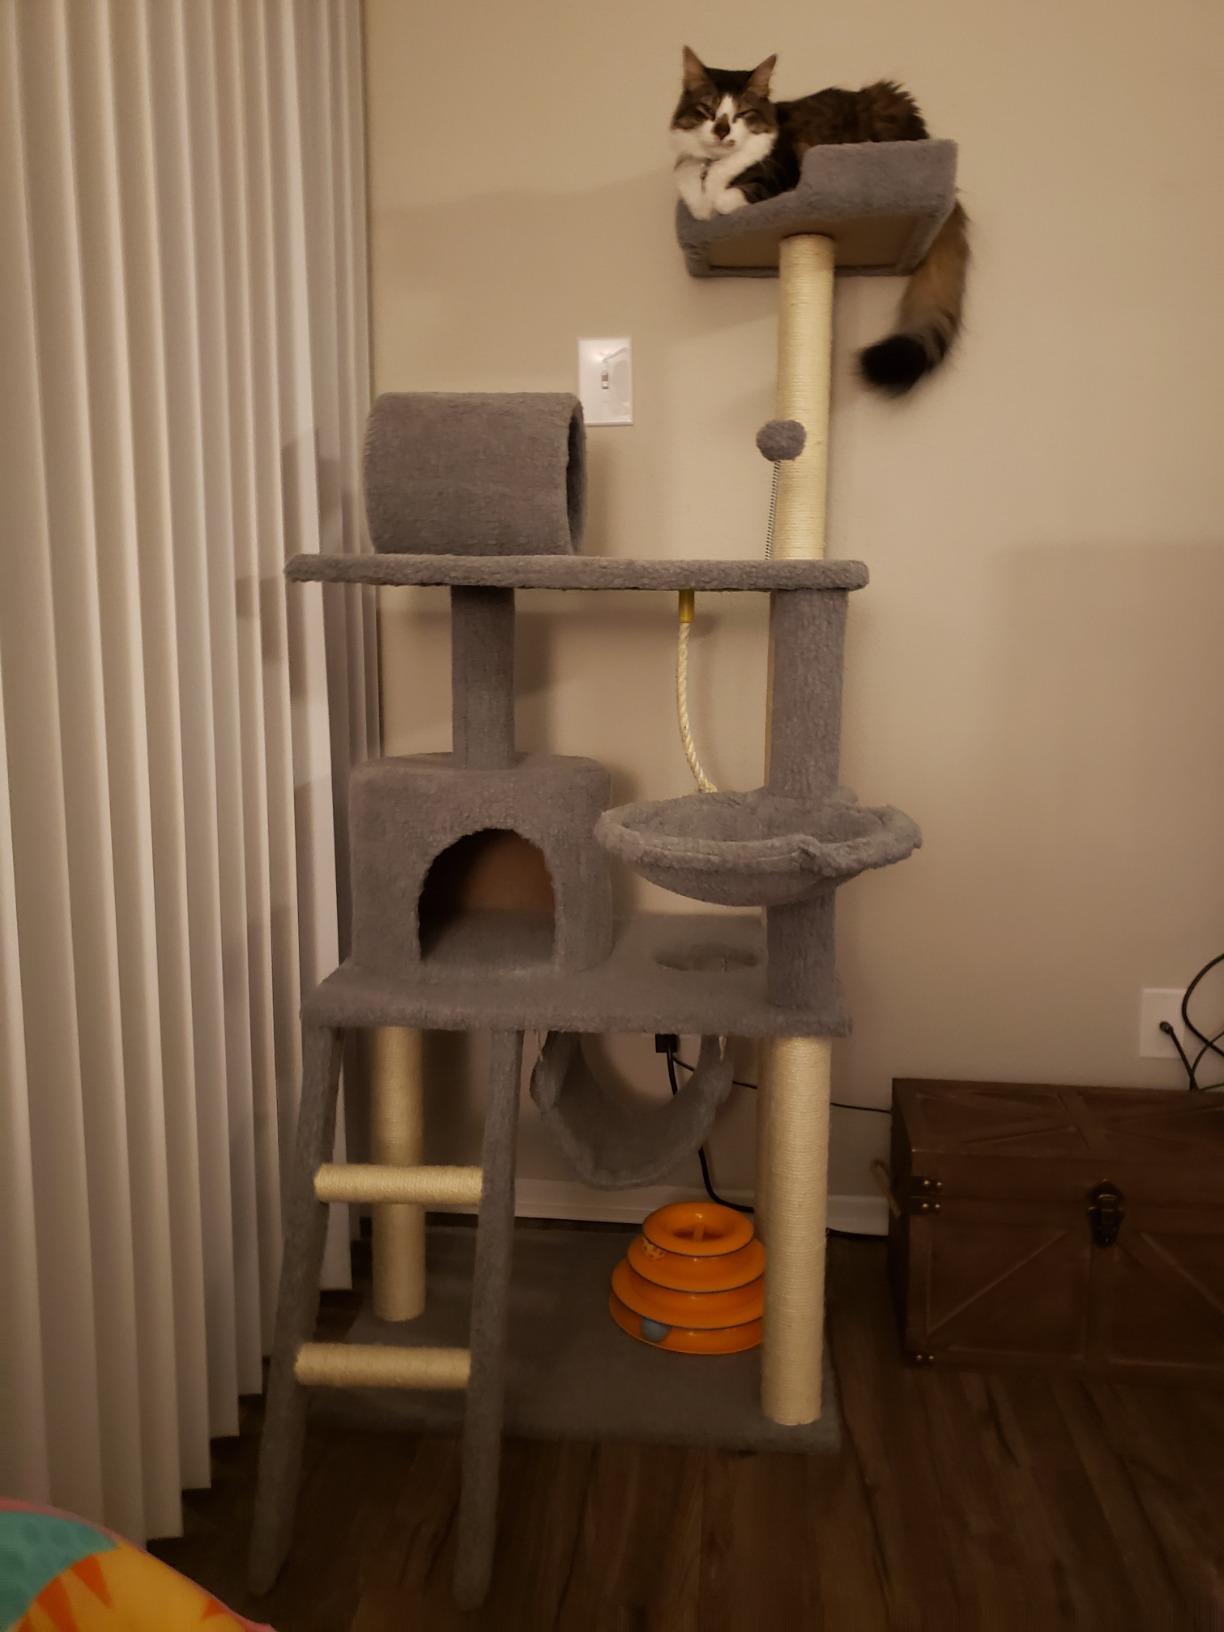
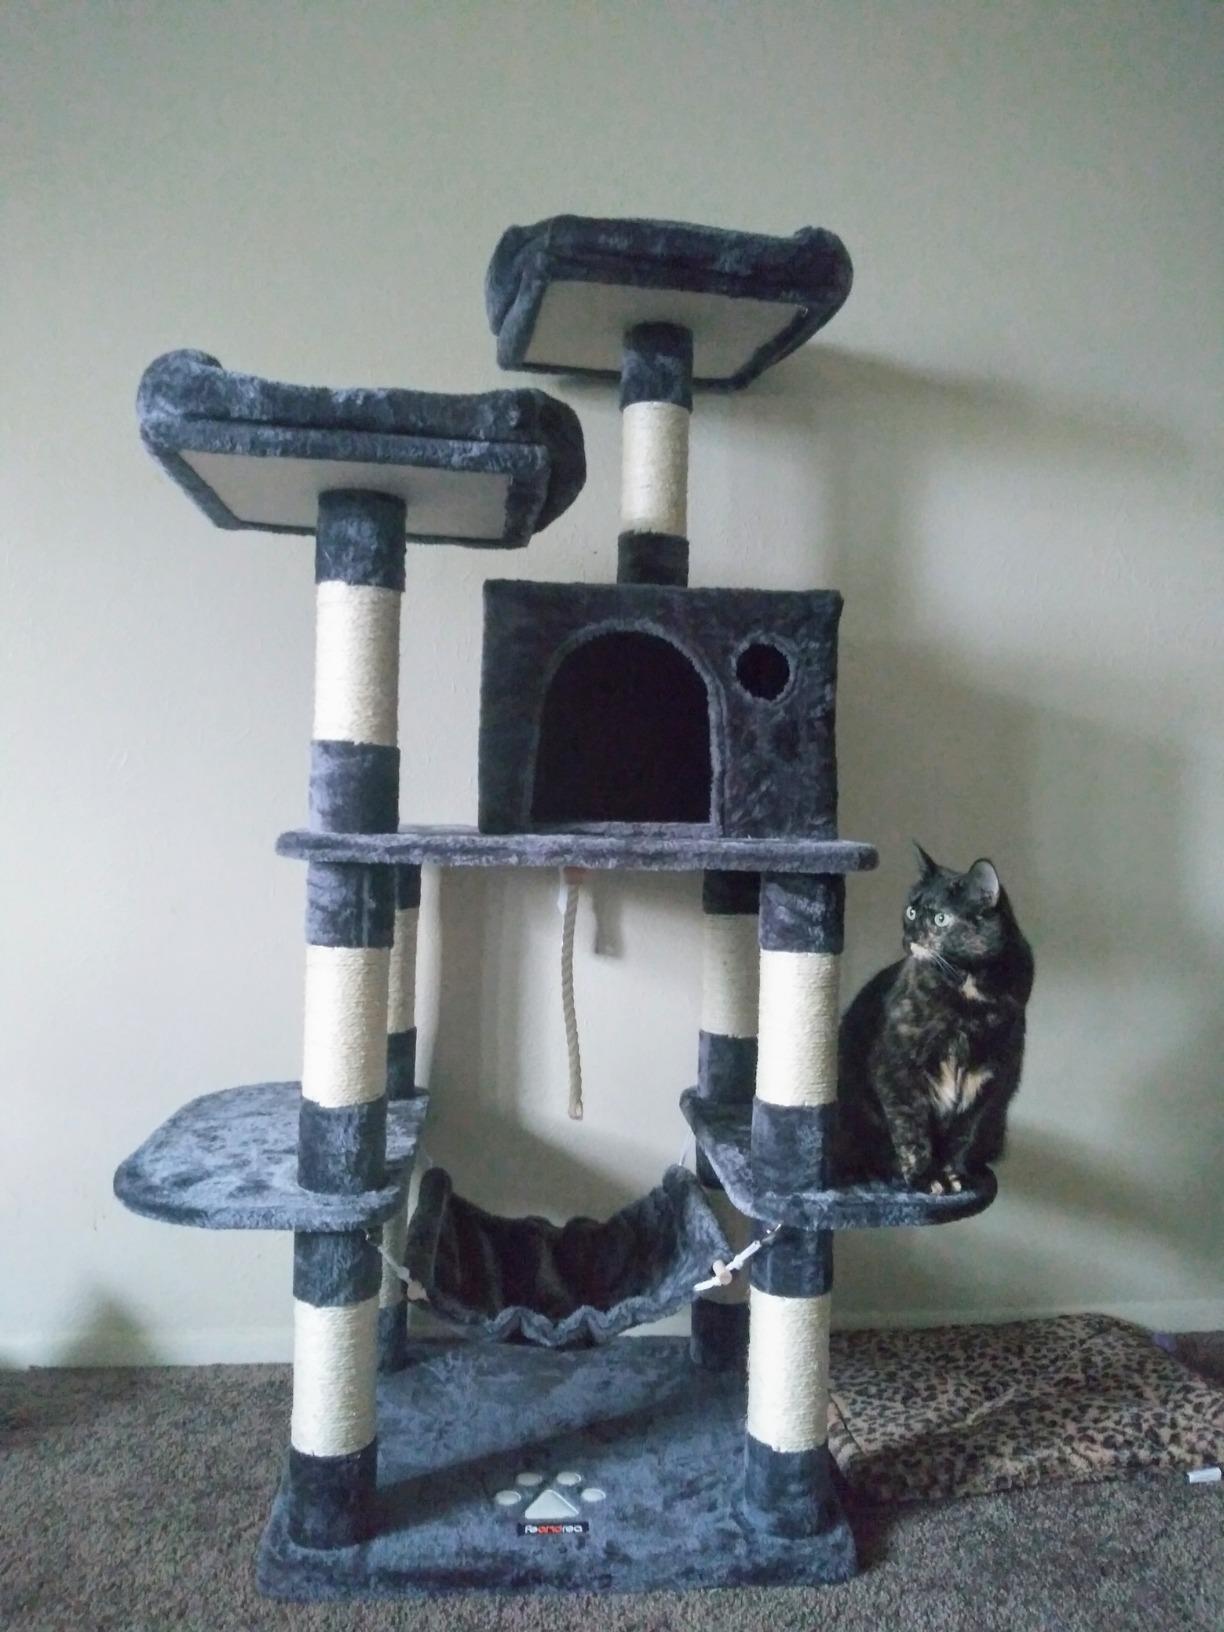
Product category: items_cat tree
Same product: no